Henry Somerset, 10th Duke of Beaufort

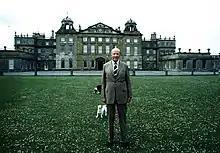
The 10th Duke of Beaufort at Badminton House

After the International Horse Show of 1933 was abandoned, a new committee headed by the young Beaufort succeeded in re-establishing the event at Olympia in 1934.